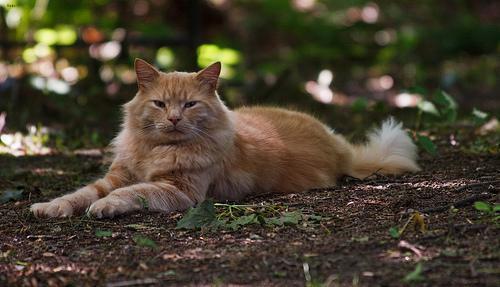
Maine Coon